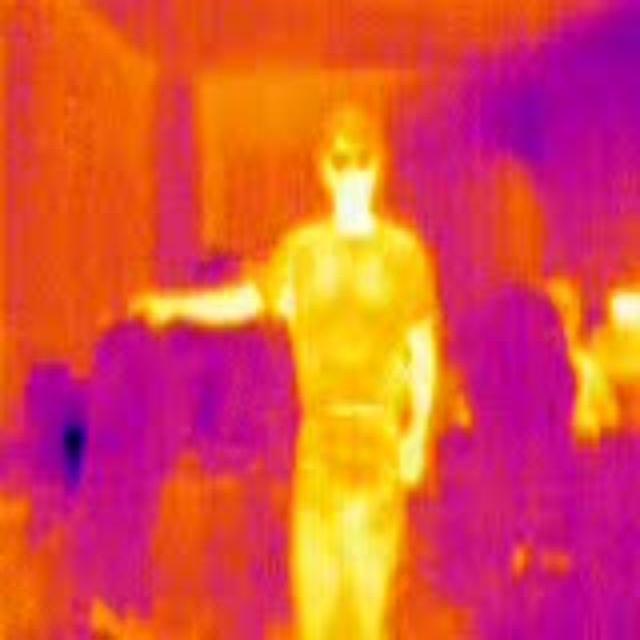
Detected objects:
label: person
label: person